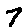
Label: 7